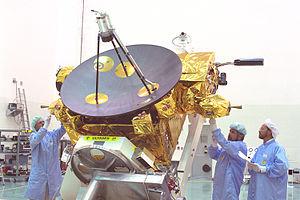
Ulysses est une sonde spatiale développée conjointement par la NASA et l'Agence spatiale européenne qui a pour objet l'étude in situ des régions voisines du Soleil, de son équateur à ses pôles sur la durée d'un cycle solaire. Les mesures effectuées portent plus particulièrement sur le vent solaire, le champ magnétique du Soleil et le milieu interstellaire local. Lancée en 1990 depuis la navette spatiale Discovery, la sonde a utilisé l'assistance gravitationnelle de Jupiter pour parvenir à quitter l'écliptique et se placer sur une orbite héliocentrique polaire.
Le terme de technicien renvoie à plusieurs sens. Dans le cadre d'une profession, le technicien se définit comme un spécialiste d'une ou plusieurs techniques mettant en application une science particulière, ce qui le distingue du théoricien qui se concentre sur l'aspect théorique des sciences. Dans la hiérarchie professionnelle, le technicien peut correspondre à un "travailleur, un agent qui appartient à la catégorie se situant entre celle des ouvriers qualifiés et celle des ingénieurs; ouvrier supérieur, du niveau cadre, ayant plusieurs années de formation" Toutefois, le terme ne présente pas de statut bien défini et peut par exemple désigner un "Ministre choisi davantage pour ses compétences techniques que pour son appartenance politique".
Cette page présente une chronologie des événements qui se sont produits pendant l'année 1990 dans le domaine de l'astronautique.